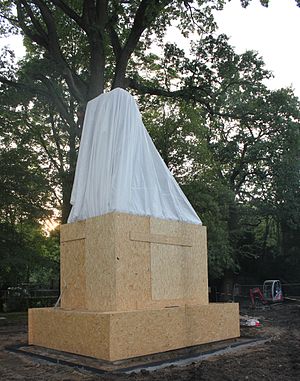
Istedløven / Tilbageførelse / Fotos fra tilbageførelsen
Istedløven er en skulptur, der forestiller en siddende løve. Den er skabt af den danske billedhugger H.W. Bissen i 1859-60 til minde om Slaget på Isted Hede i 1850. Den blev opstillet på Flensborg Gamle Kirkegård 1862, men blev efter nederlaget i 1864 som krigsbytte ført til Berlin, hvor den blev opstillet ved det preussiske kadetakademi i Berlin-Lichterfelde.